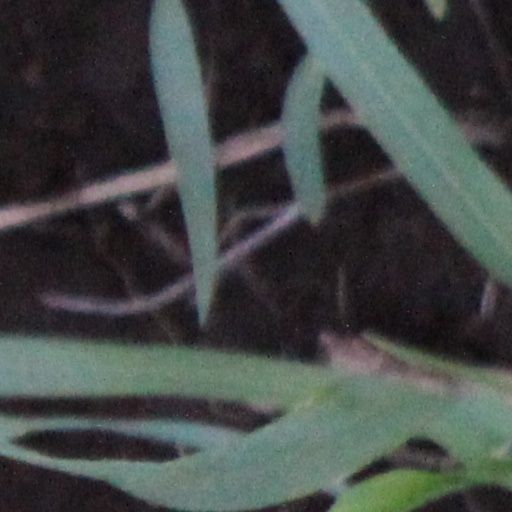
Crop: wheat